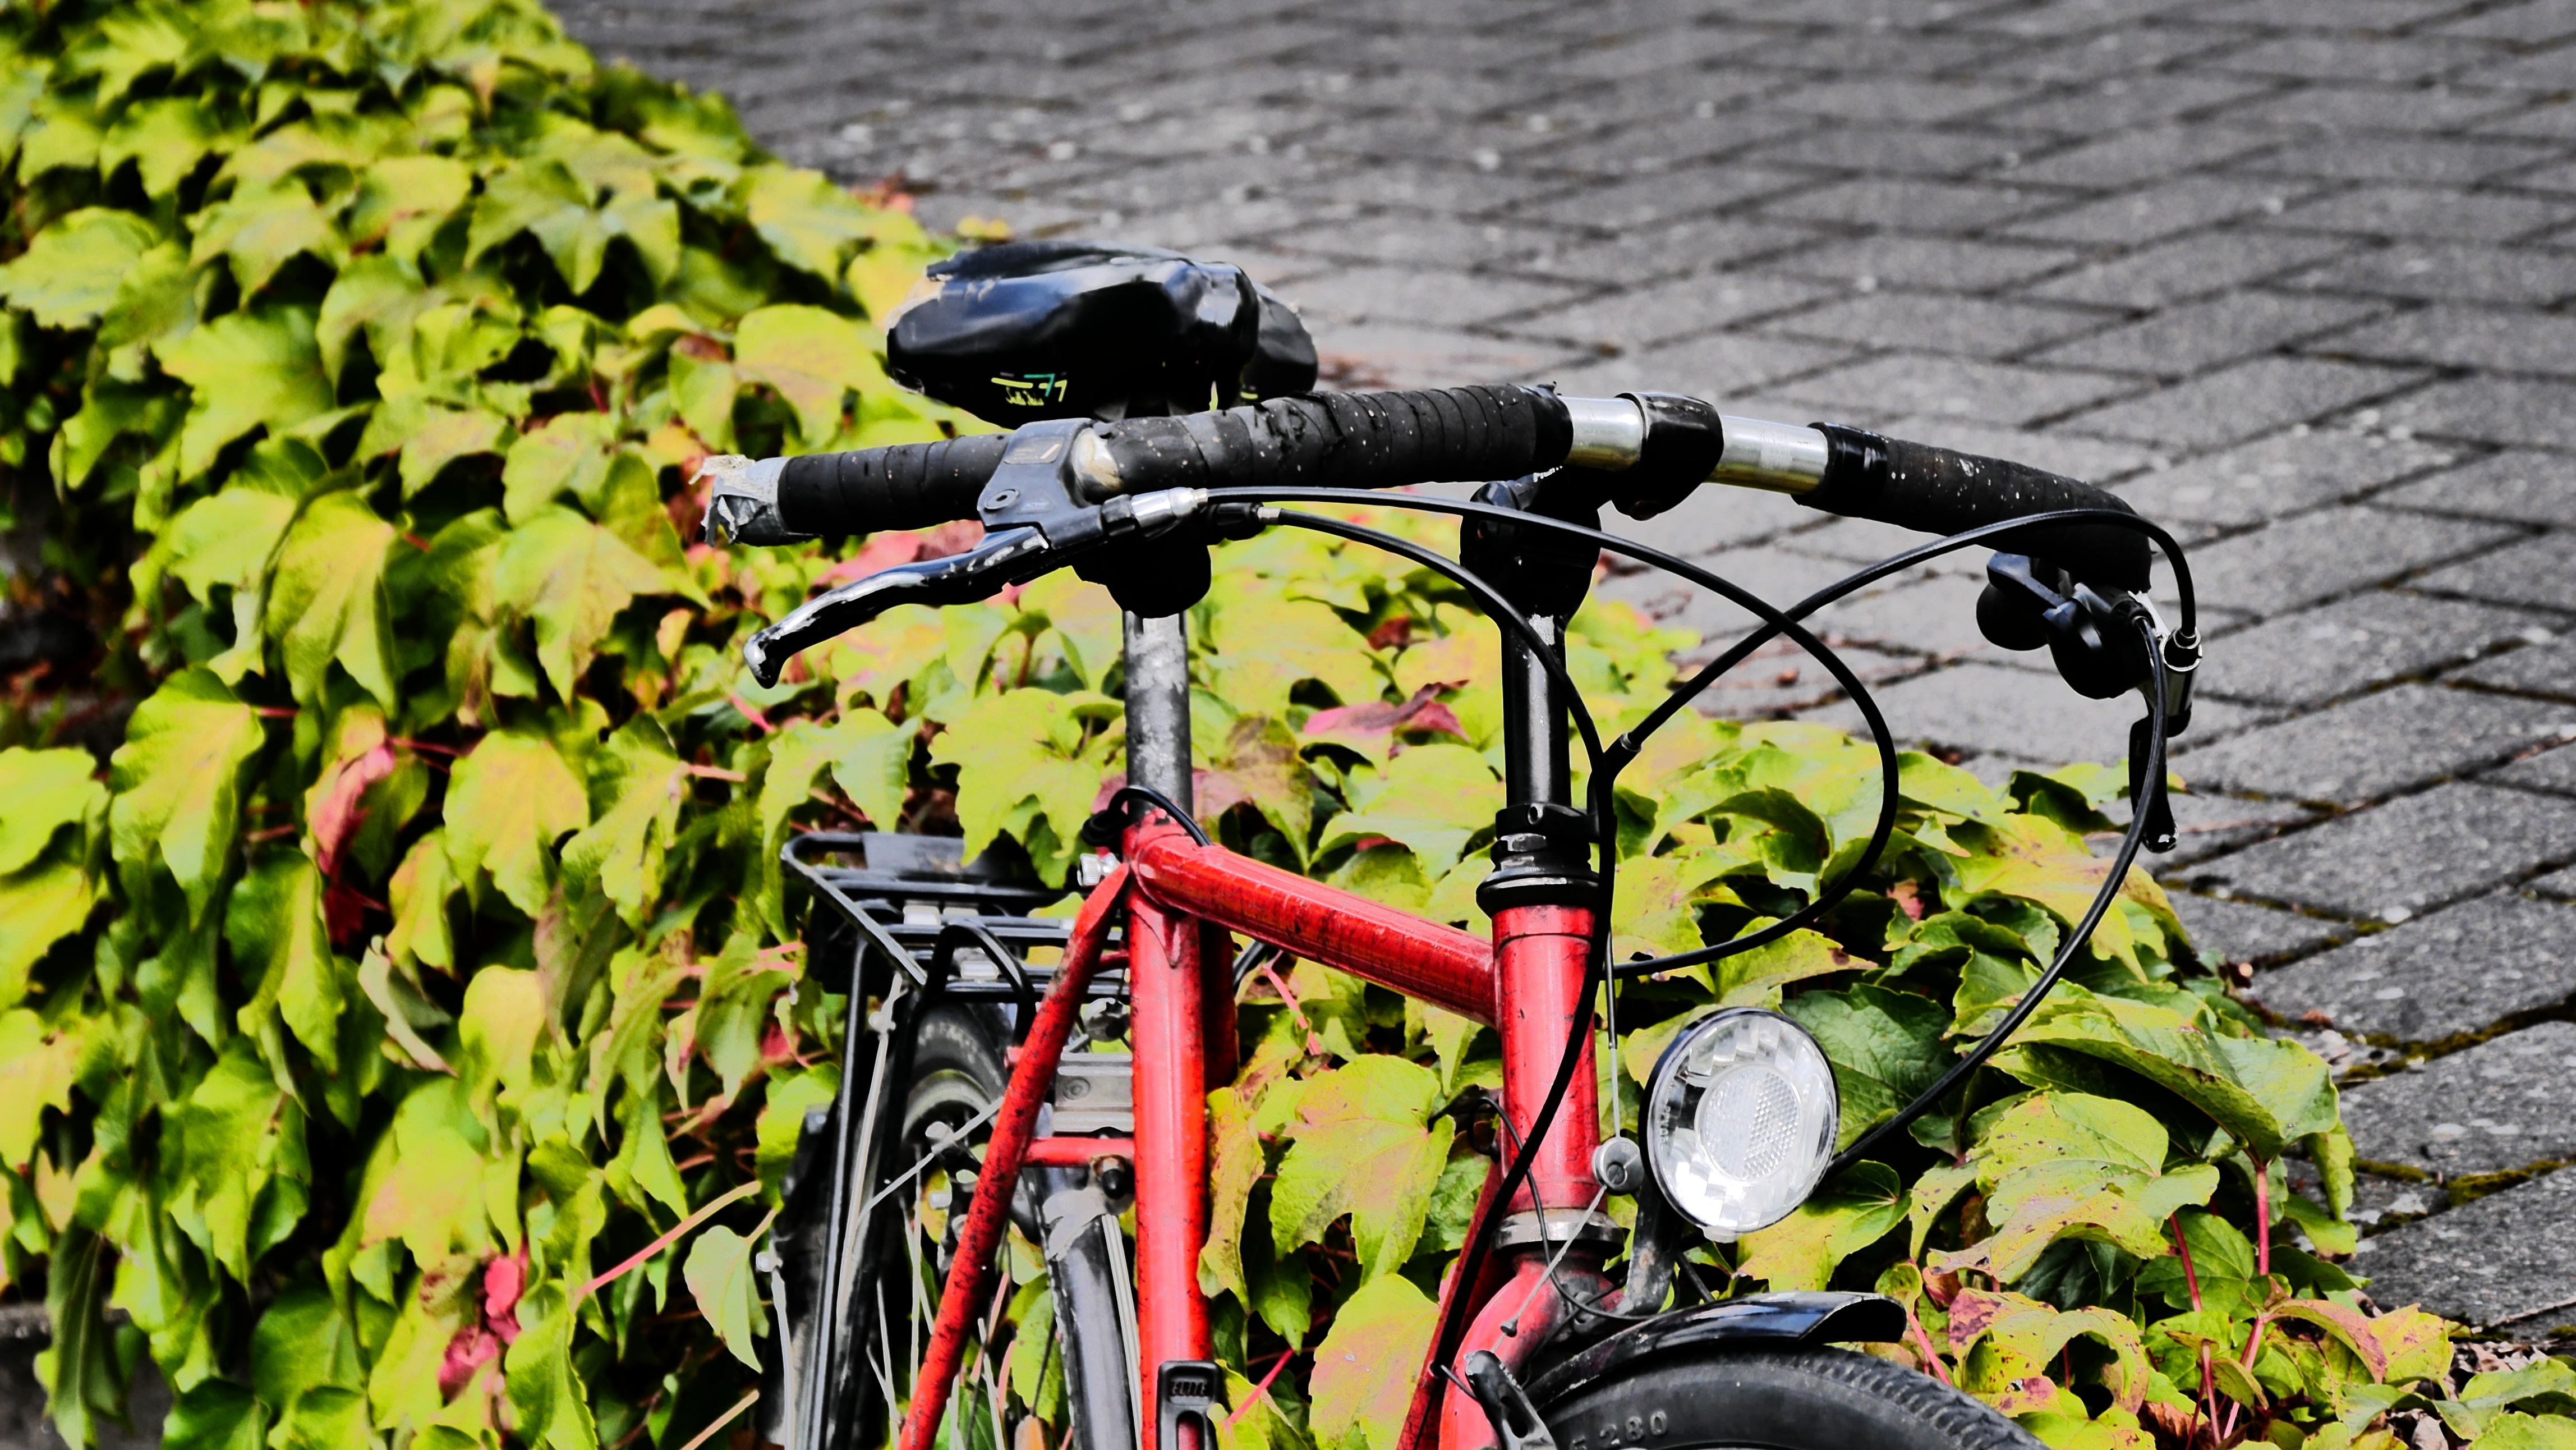
vintage, retro, old, bicycle, bike, green, red, vehicle, color, metal, sports equipment, mountain bike, cycling, freeride, retro look, ajar